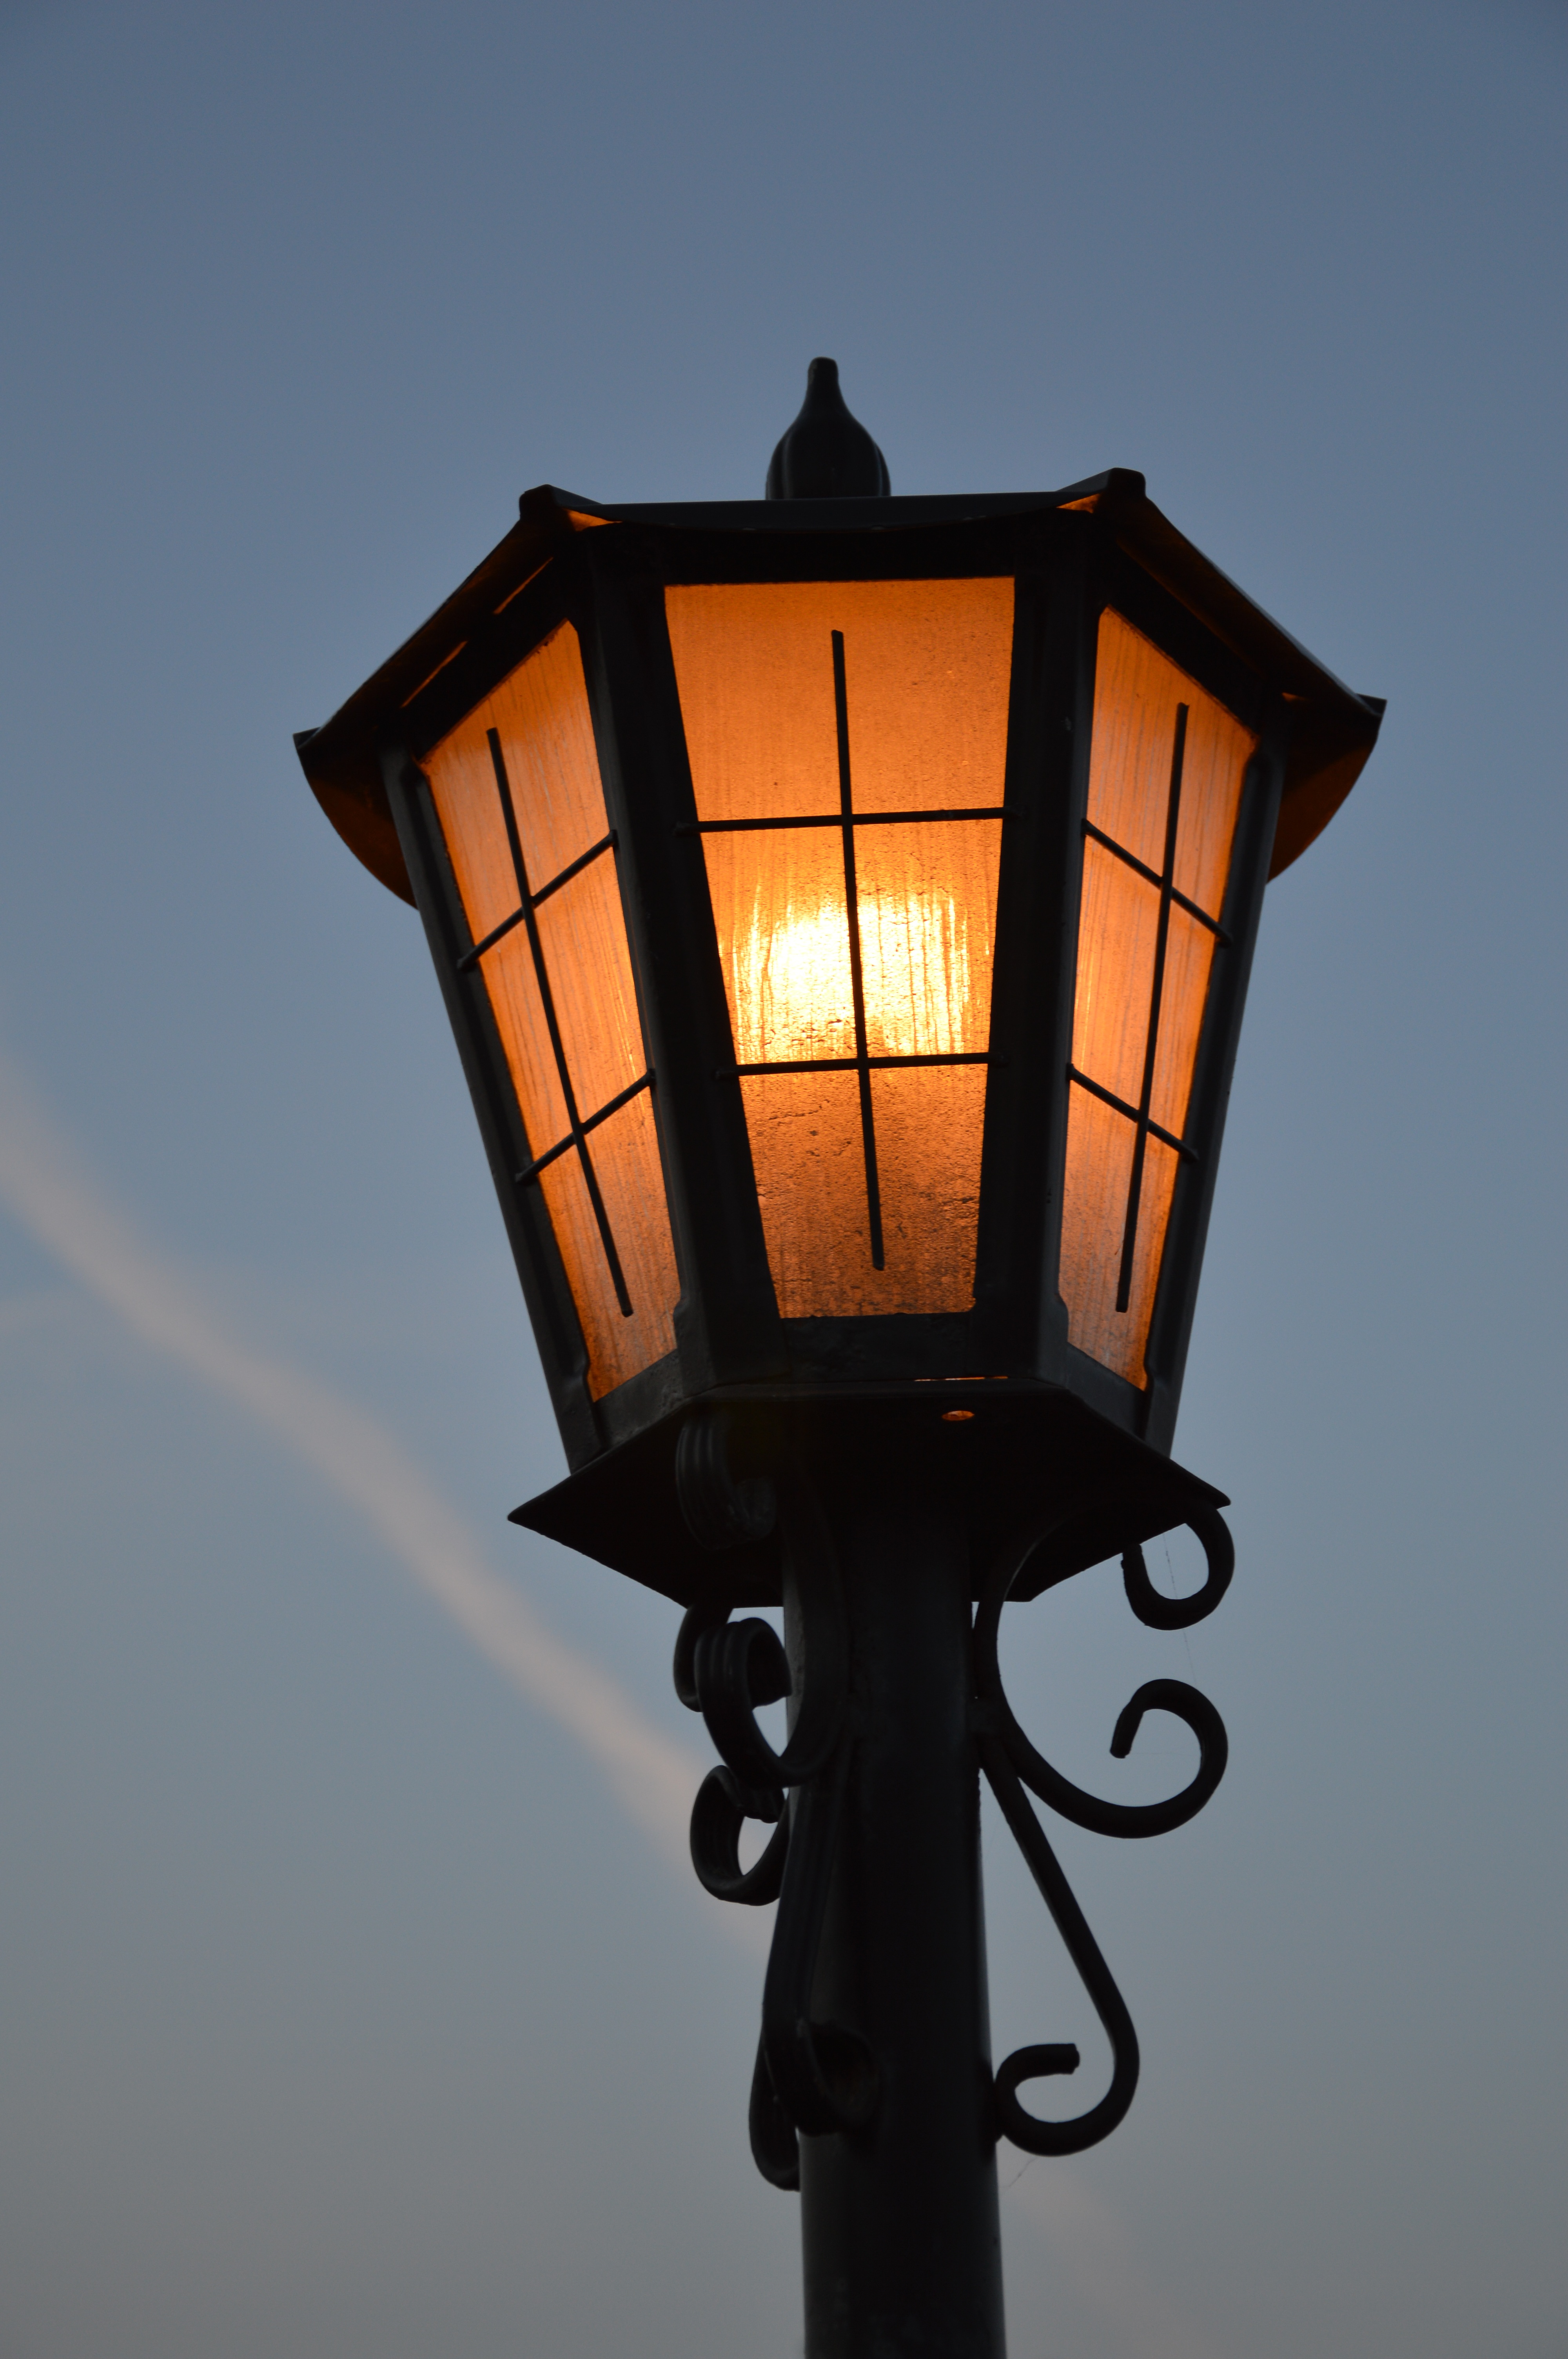
light, shine, blue, street light, lampshade, lighting, street lamp, fluorescent, lanterns, light fixture, mood, replacement lamp, the light bulb, scattered light, a shining lamp, decorative lighting, old lamppost